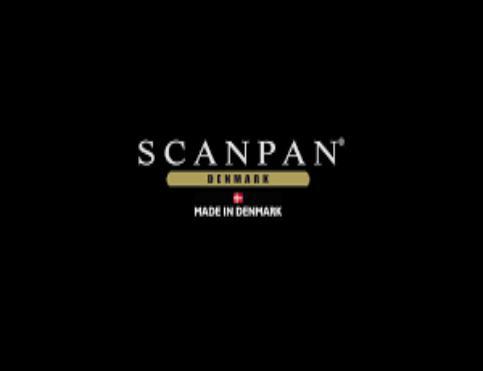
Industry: Necessities